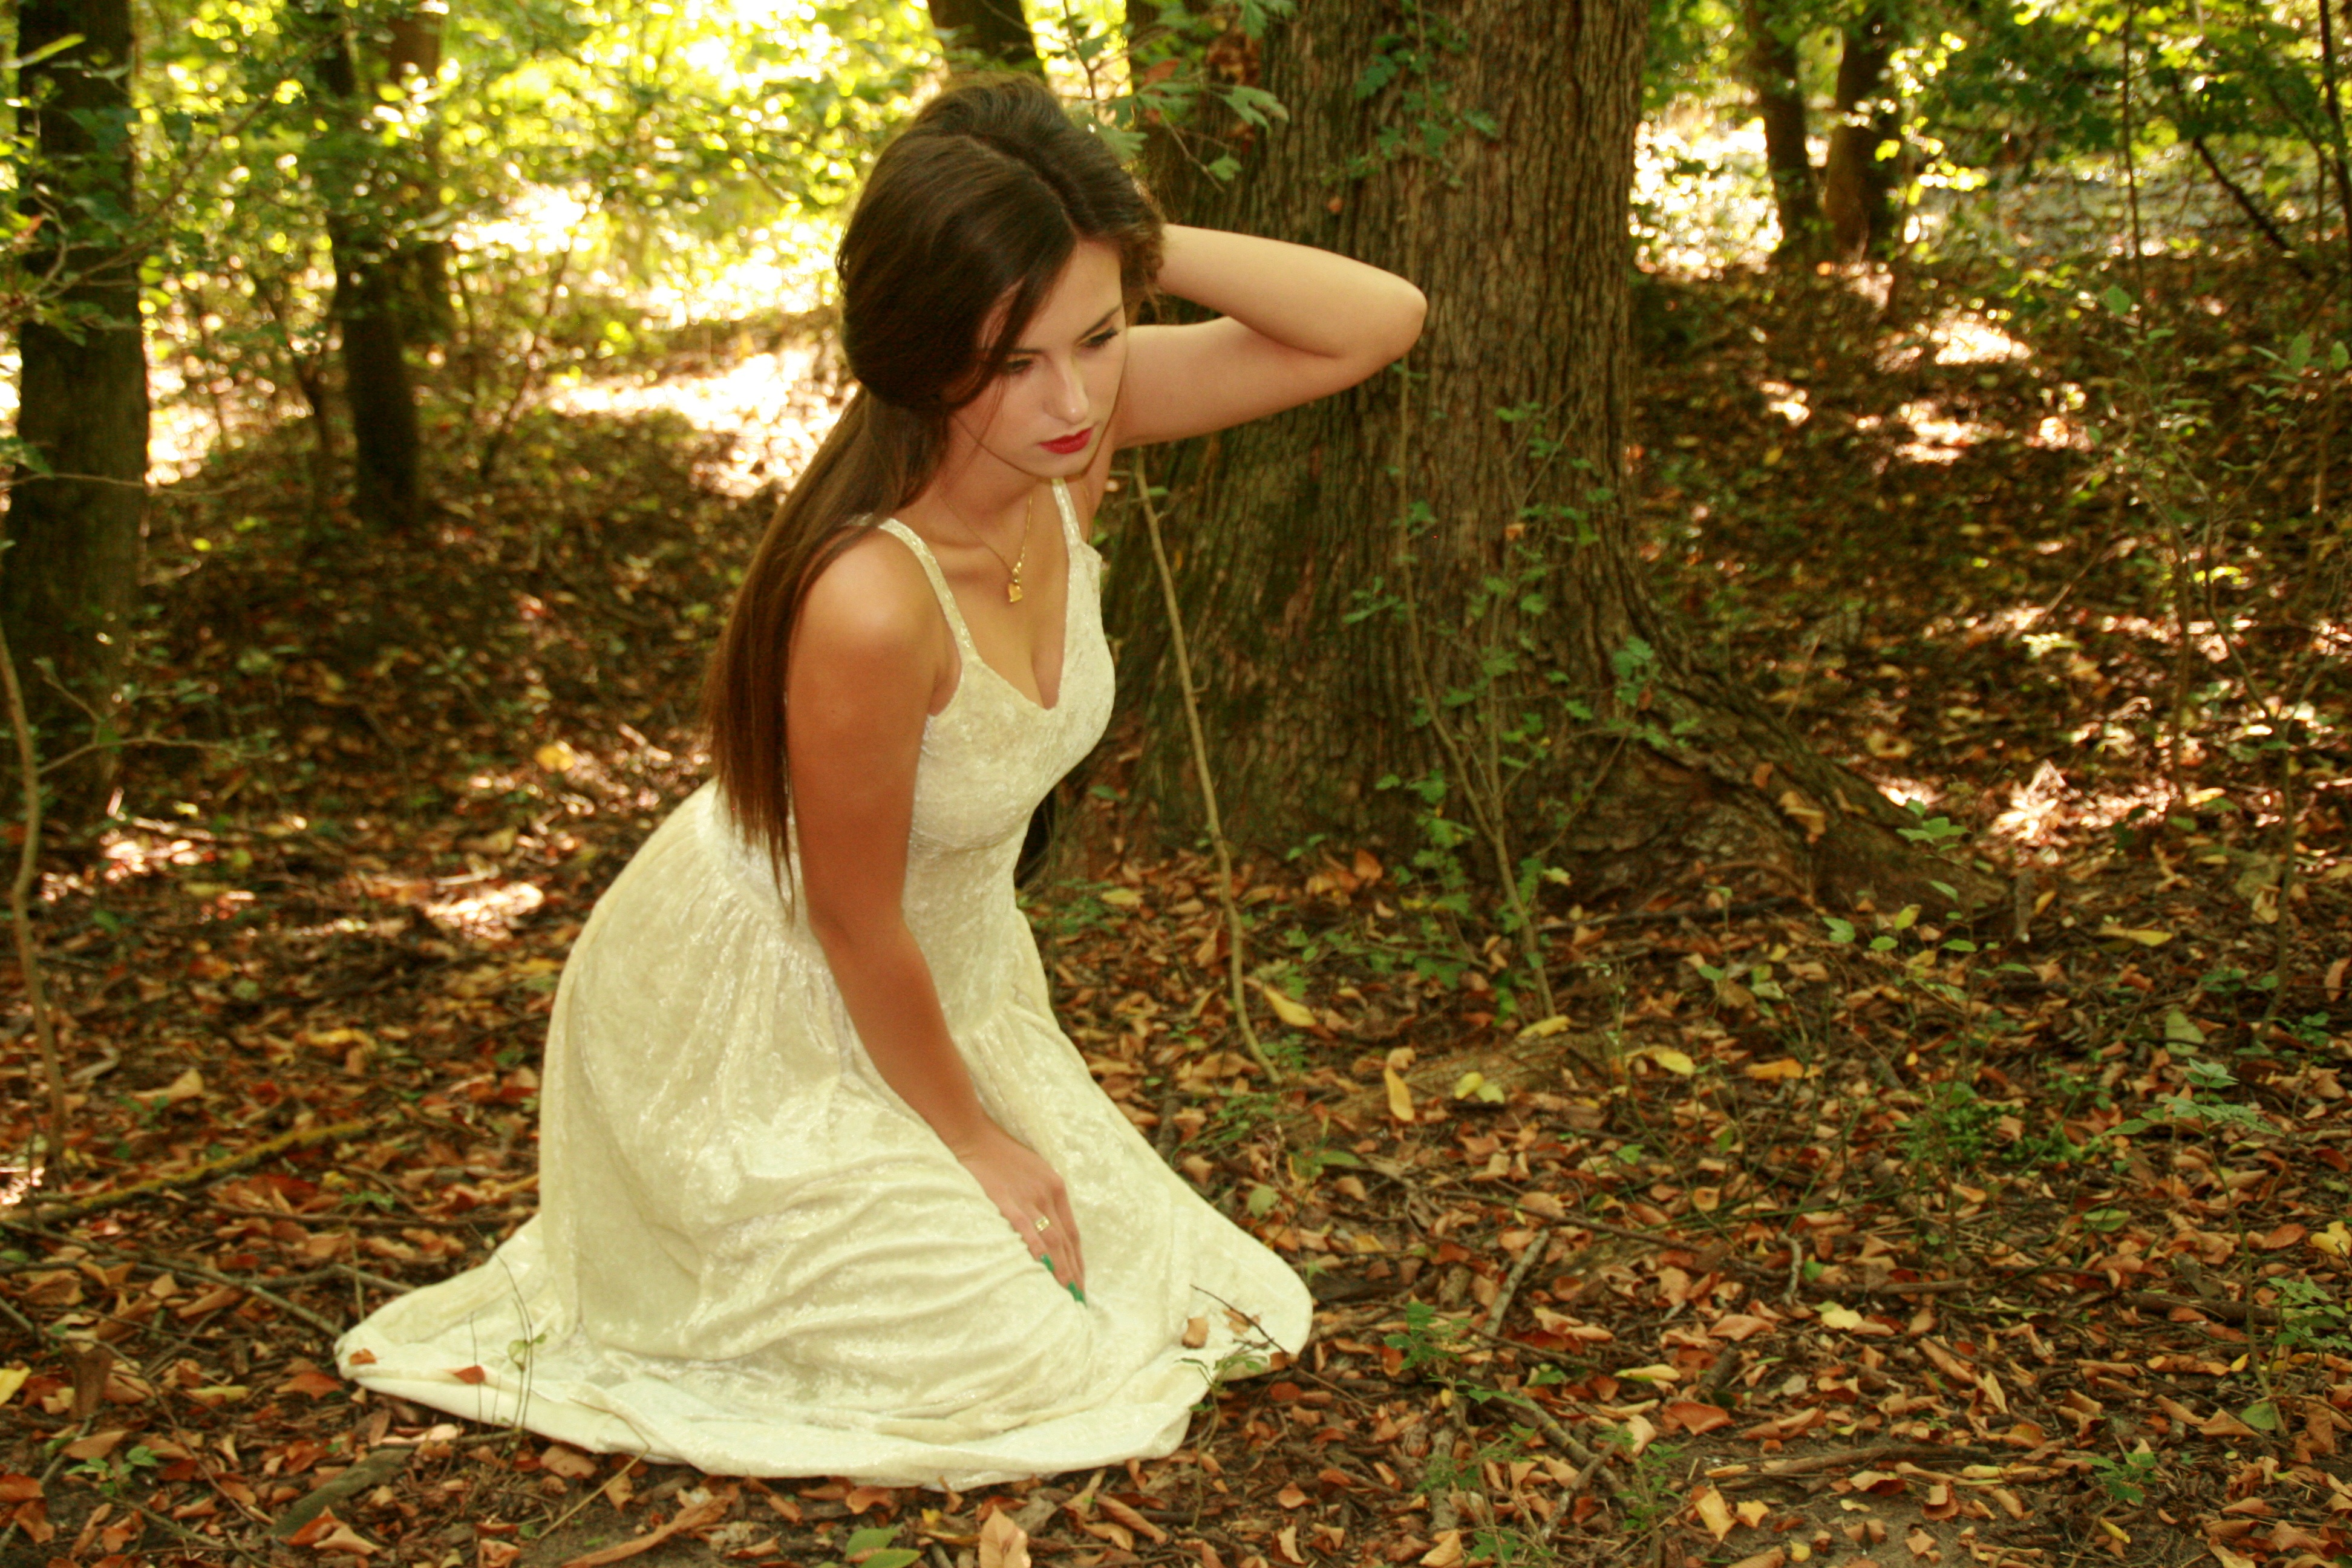
forest, girl, woman, sunlight, flower, portrait, spring, autumn, clothing, bride, long hair, dress, beauty, woodland, seductive, gown, photo shoot